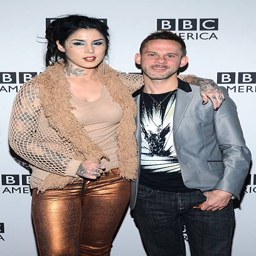
actors attend the premiere screening .